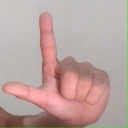
अक्षर: ल